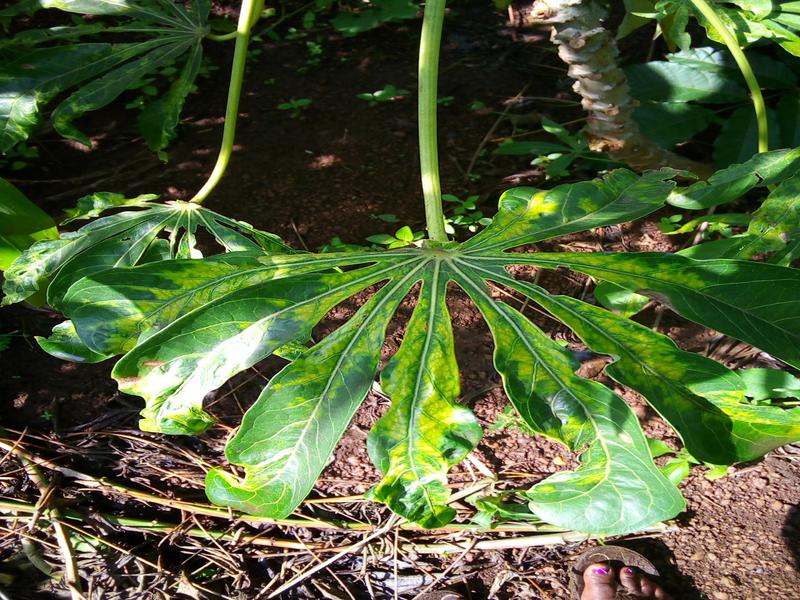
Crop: cassava
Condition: mosaic_disease